SR.N4

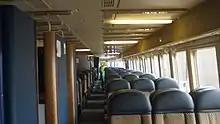
The interior of The "Princess Anne" in 2019

The control cabin of the SR.N4 resembled the flight deck of an aircraft, being relatively cramped in comparison with the bridge of a typical vessel. It housed a crew of three, comprising a captain, first officer/flight engineer, and a second officer/navigator; the main role of the second officer was to avoid collisions, primarily using a Decca 629 radar to do so. The flying controls appeared broadly similar to a typical aircraft, using an assortment of rudder pedals, joysticks, yokes, separate propeller pitch levels, and engine speed controls; however, their functionality often differed substantially, such as the ability for the yoke to command the pitch of all four propellers.